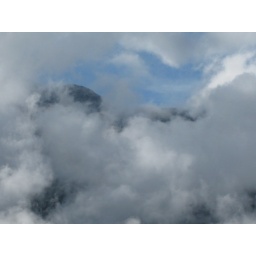
mountain peaks in the clouds ...